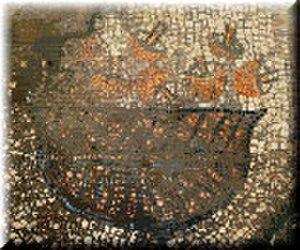
La mosaïque chrétienne est l'utilisation dans les bâtiments consacrés à ce culte ainsi que dans des lieux privés de la technique déjà ancienne de la mosaïque, utilisée de manière continue.
L'Amanite tue-mouches ou fausse oronge, est une espèce de champignons basidiomycètes de la famille des Amanitaceae. Toxique et psychotrope, c'est l'un des nombreux représentants du genre des amanites, et certainement le plus connu. Originaire des régions tempérées de l'hémisphère nord, Amanita muscaria a été introduite accidentellement dans de nombreux pays de l'hémisphère sud, principalement comme symbiote des pins cultivés, et est devenue cosmopolite. Elle s'associe avec les racines de différents feuillus et conifères.